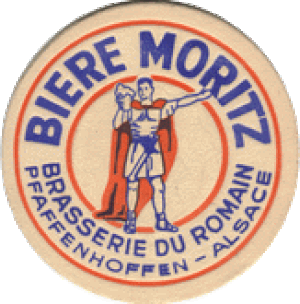
Sous-bock de la brasserie Moritz Source: photo perso Rémi Stosskopf
Un sous-bock ou rond à bière, est un sous-verre prévu pour les verres à bière, généralement en carton, servant de support publicitaire puisqu'il est décoré aux couleurs d'une marque.